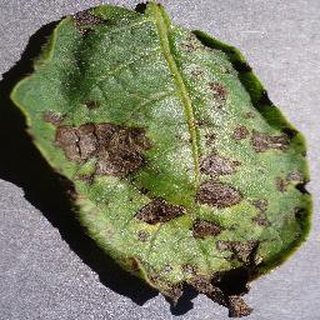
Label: potato_early_blight